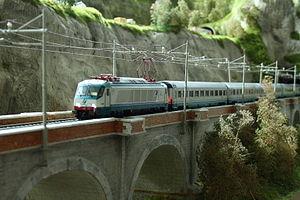
Le modélisme ferroviaire est une activité de modélisme concernant les trains et le monde ferroviaire, et tout particulièrement leur reproduction suivant une échelle et un thème définis, ainsi que leur exploitation.